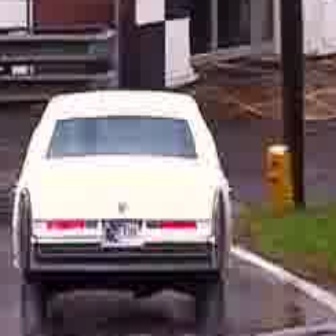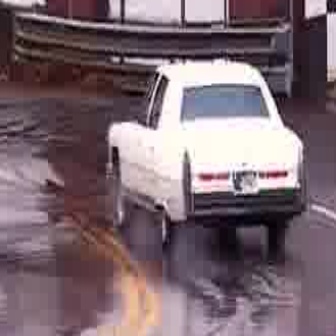
  Please identify the target specified by the bounding box [8,83,230,306] in the first image and locate it in the second image. Return the coordinates in [x_min,y_min,x_max,y_max] format.
Answer: [104,48,303,248]